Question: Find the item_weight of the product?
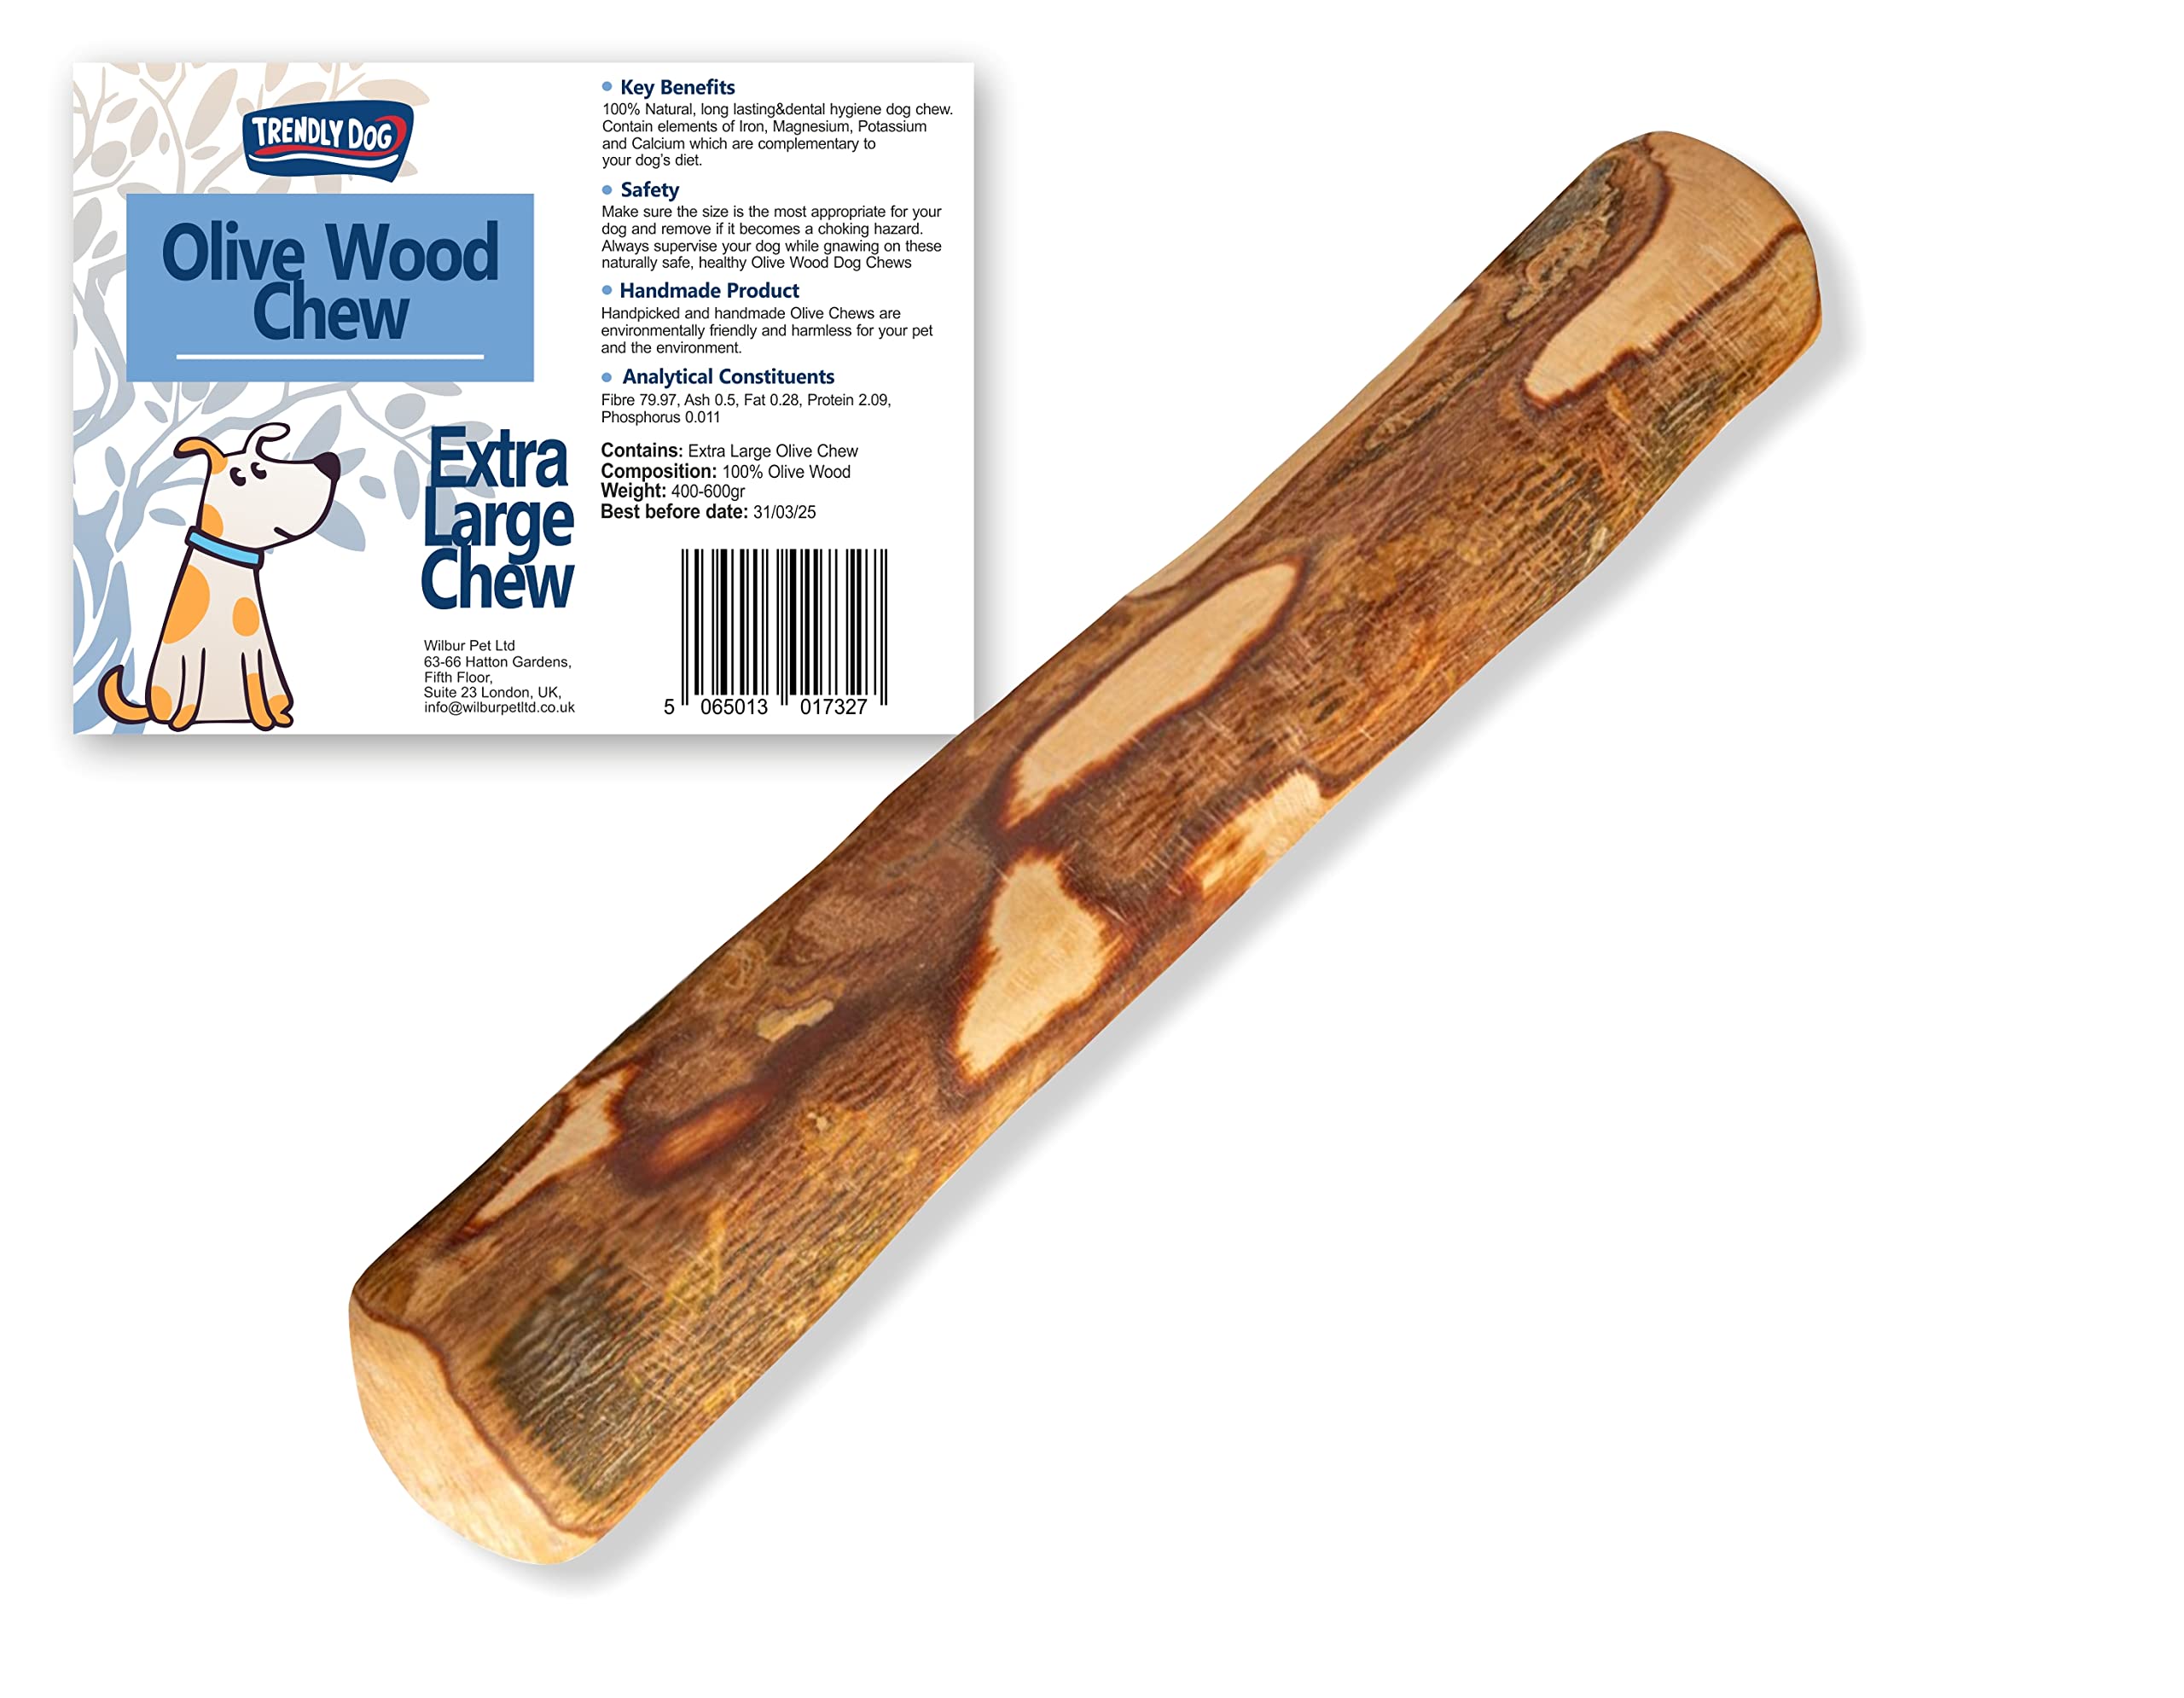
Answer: [400.0, 600.0] gram